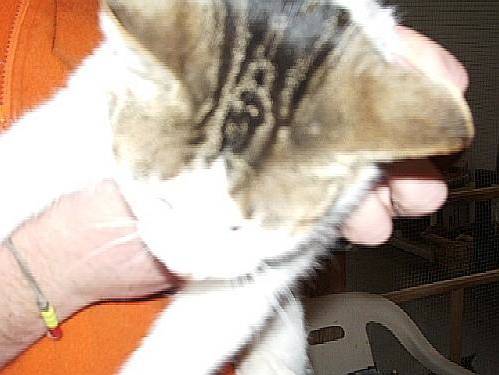
Label: cat